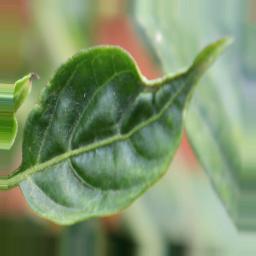
Label: mites_and_trips